Gertrude Weil

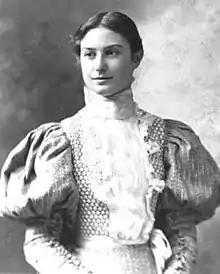
Gertrude Weil circa 1896

Gertrude Weil (December 11, 1879 – May 3, 1971) was an American social activist involved in a wide range of progressive/leftist and often controversial causes, including women's suffrage, labor reform and civil rights.